John Edgerley

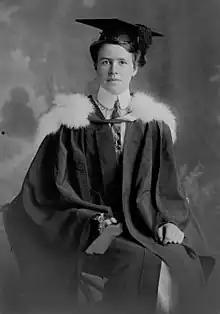
Edgerley's granddaughter, botanist and teacher Kate Edgerley, in 1911

John and Sarah had two boys, John born 26 July 1846 and William born 4 April 1848. A daughter Sarah was born in 1850. In 1852 Sarah Edgerley sold the fruit trees, put cows on the 11 acres and ran a milk supply.